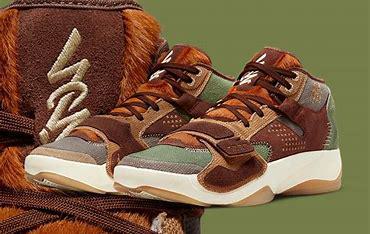
Brand: Jordan
Model: Zion 2